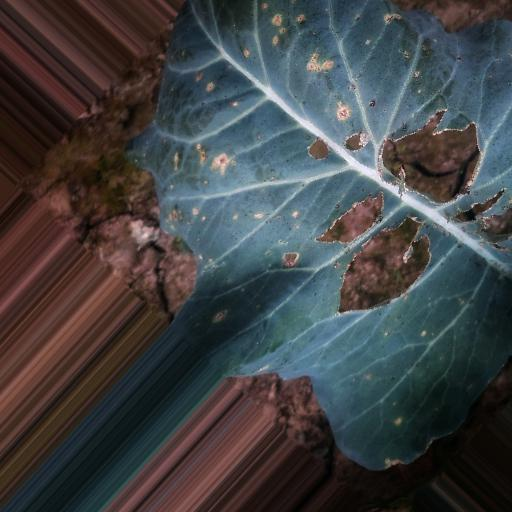
Label: Black Rot